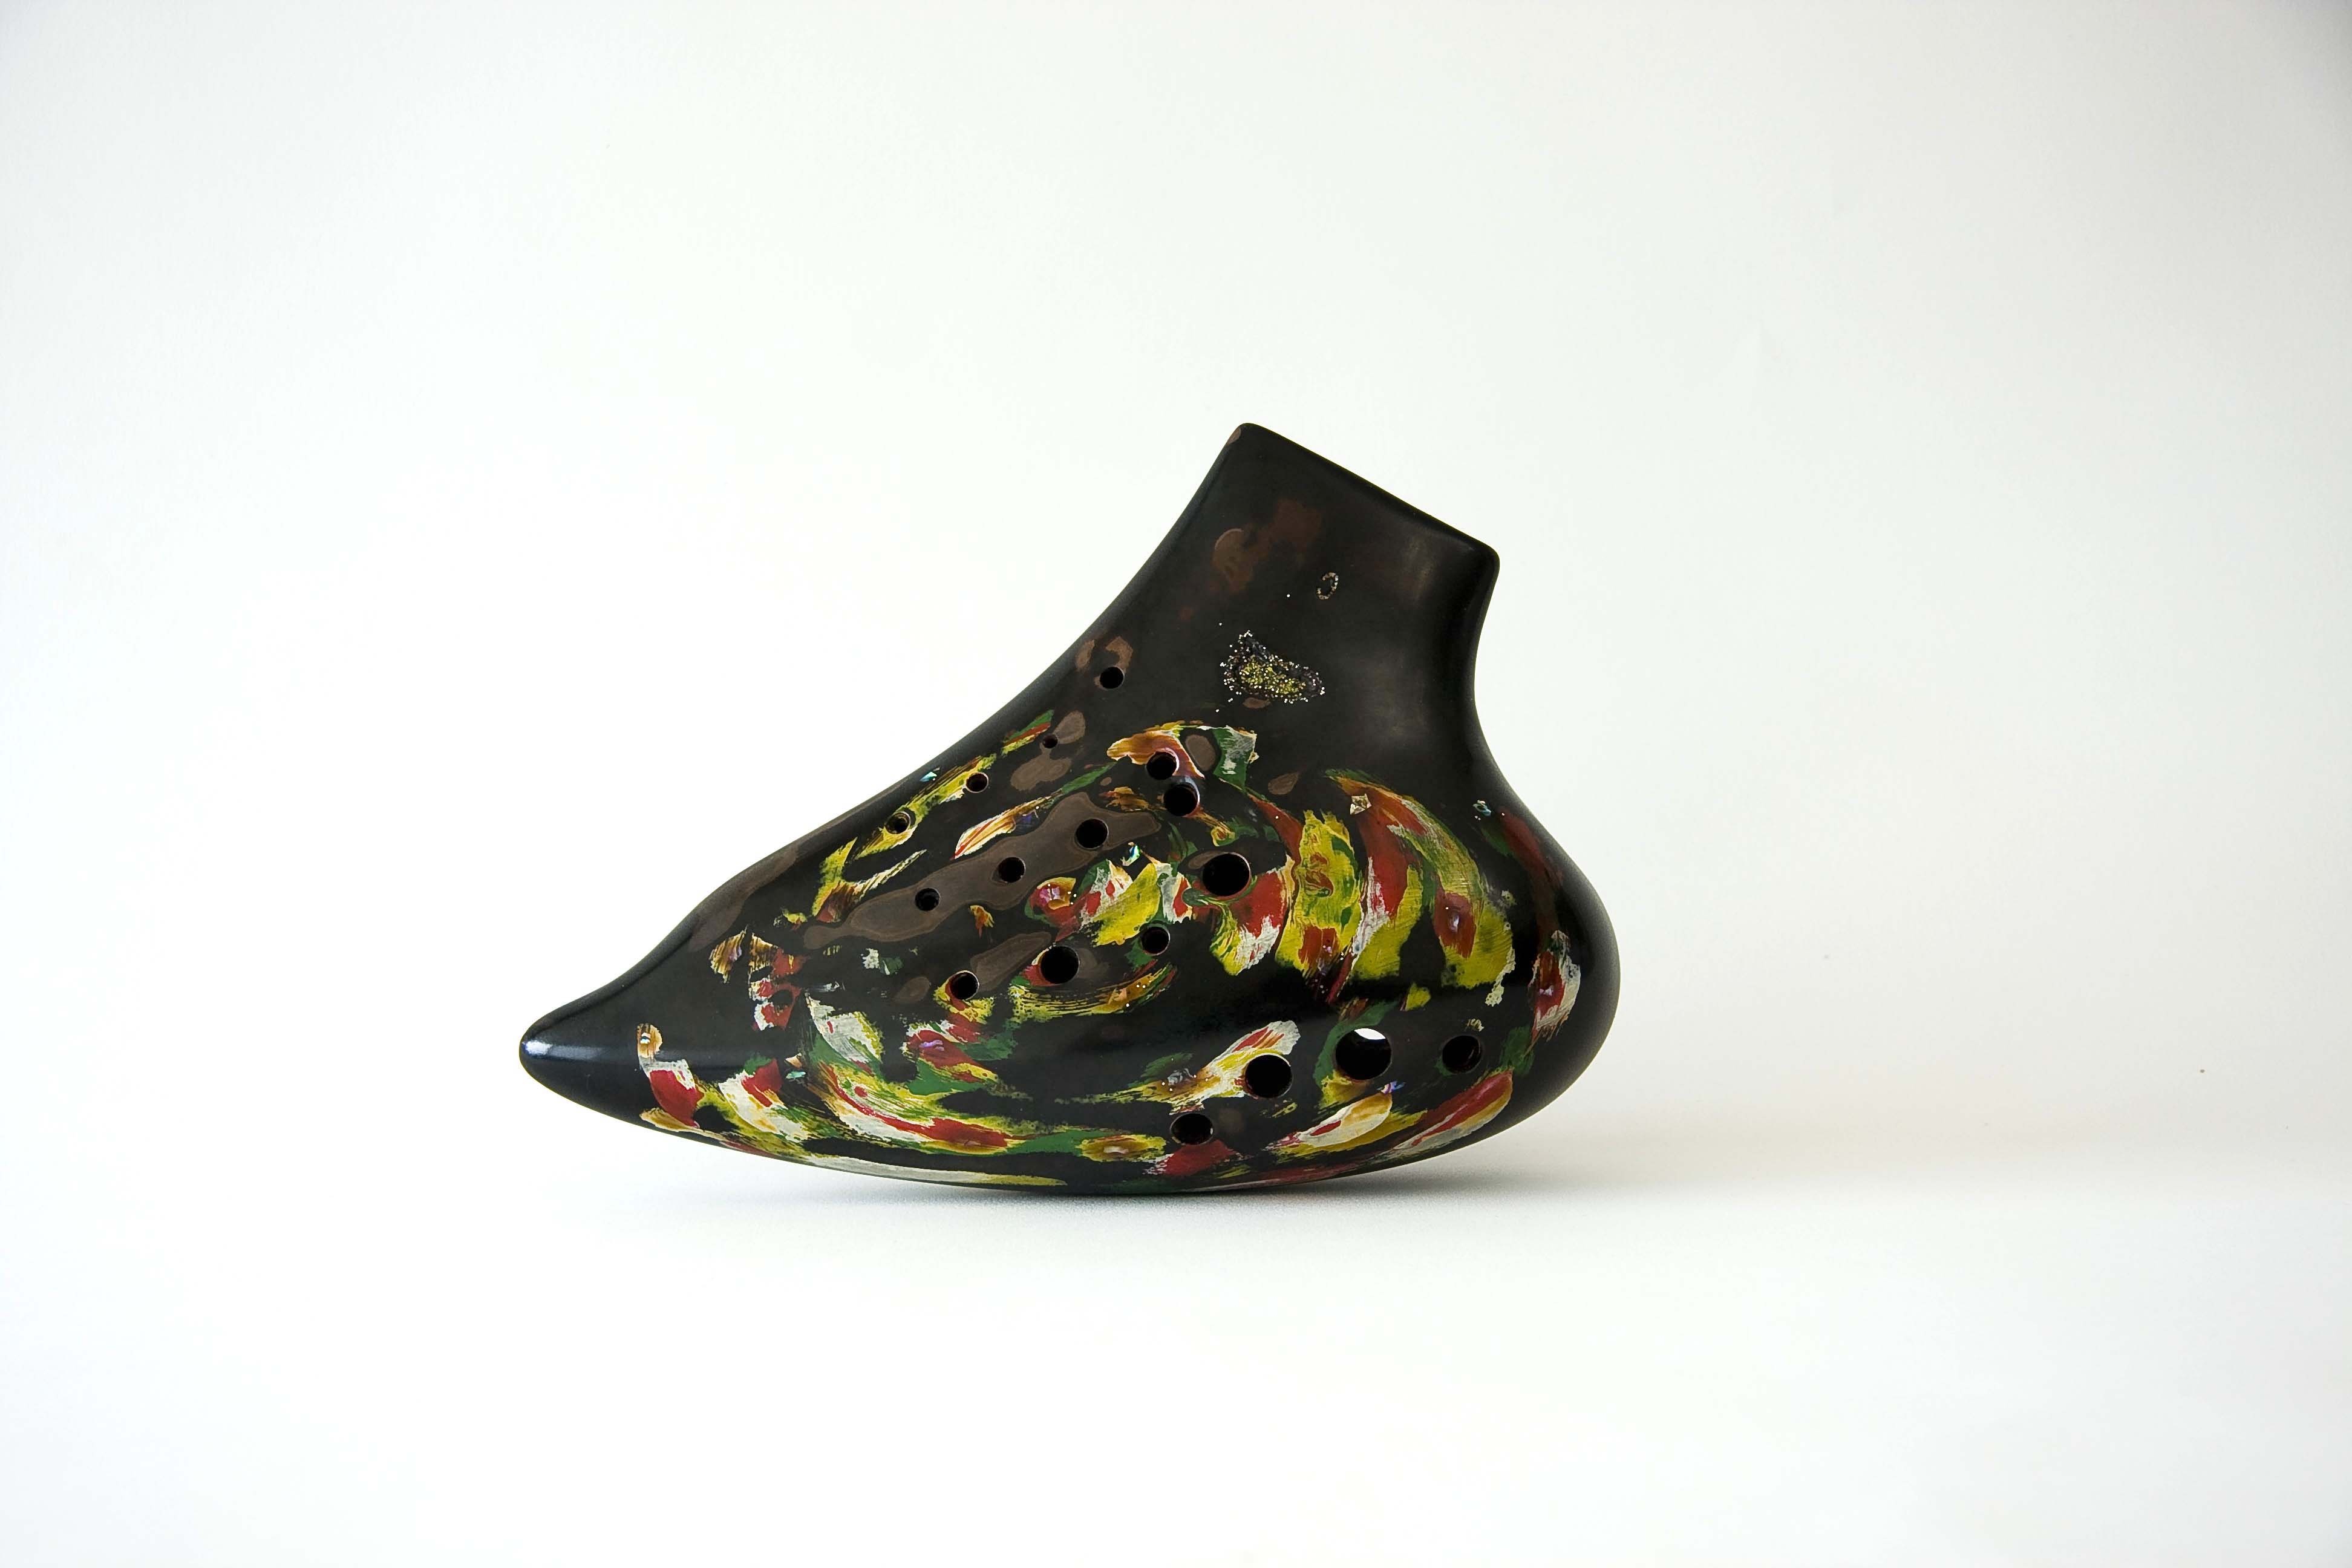
vase, ceramic, clothing, pottery, material, art, porcelain, outdoor shoe, in ancient times, ocarina, wind instruments, ocarina forest, tng